Going Under (video game)

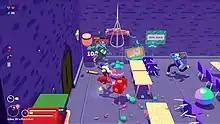
The player can electrocute enemies by attacking them with electronics like laptops and monitors

The player takes the role of Jackie, an intern for Fizzle, who tries to clear dungeons in order to find relics held by failed startups. Jackie can get help from the shopkeepers found in each dungeon. They can also find the Hauntrepreneur, who will give skills and items in exchange for a "curse" being applied for the next few rooms. The game features three "startups" to explore: Joblin, Winkydink, and Styxcoin.